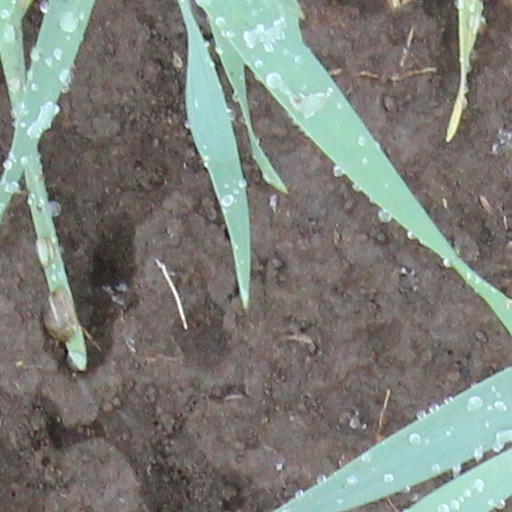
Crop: wheat